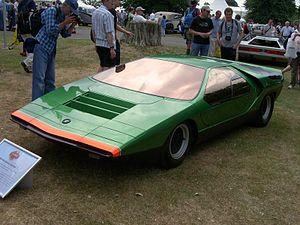
Durant son histoire la marque automobile au trèfle à quatre feuilles Alfa Romeo a créé de nombreux concept car dont certains ont débouché sur des voitures de série.
La Carrozzeria Bertone est une entreprise de carrosserie automobile italienne fondée à Turin en novembre 1912 par Giovanni Bertone, alors âgé de 28 ans, qui avait initialement comme objet social la réparation et la construction de chariots pour la traction animale.
L'Alfa Romeo Carabo ou Carabo Bertone est un concept-car présenté pour la première fois au Salon de l'automobile de Paris 1968.